Luton Town F.C.

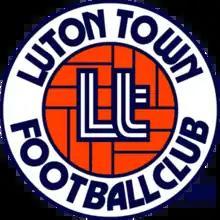
See accompanying text

The club was relegated from the top division at the end of the 1991–92 season, and sank to the third tier four years later. Luton stayed in the third-tier Second Division until relegation at the end of the 2000–01 season. Under the management of Joe Kinnear, who had arrived halfway through the previous season, the team won promotion from the fourth tier at the first attempt. "Controversial" owner John Gurney unsettled the club in 2003, terminating Kinnear's contract on his arrival in May; Gurney replaced Kinnear with Mike Newell before leaving Luton as the club entered administration. Newell's team finished as champions of the rebranded third-tier Football League One in 2004–05.